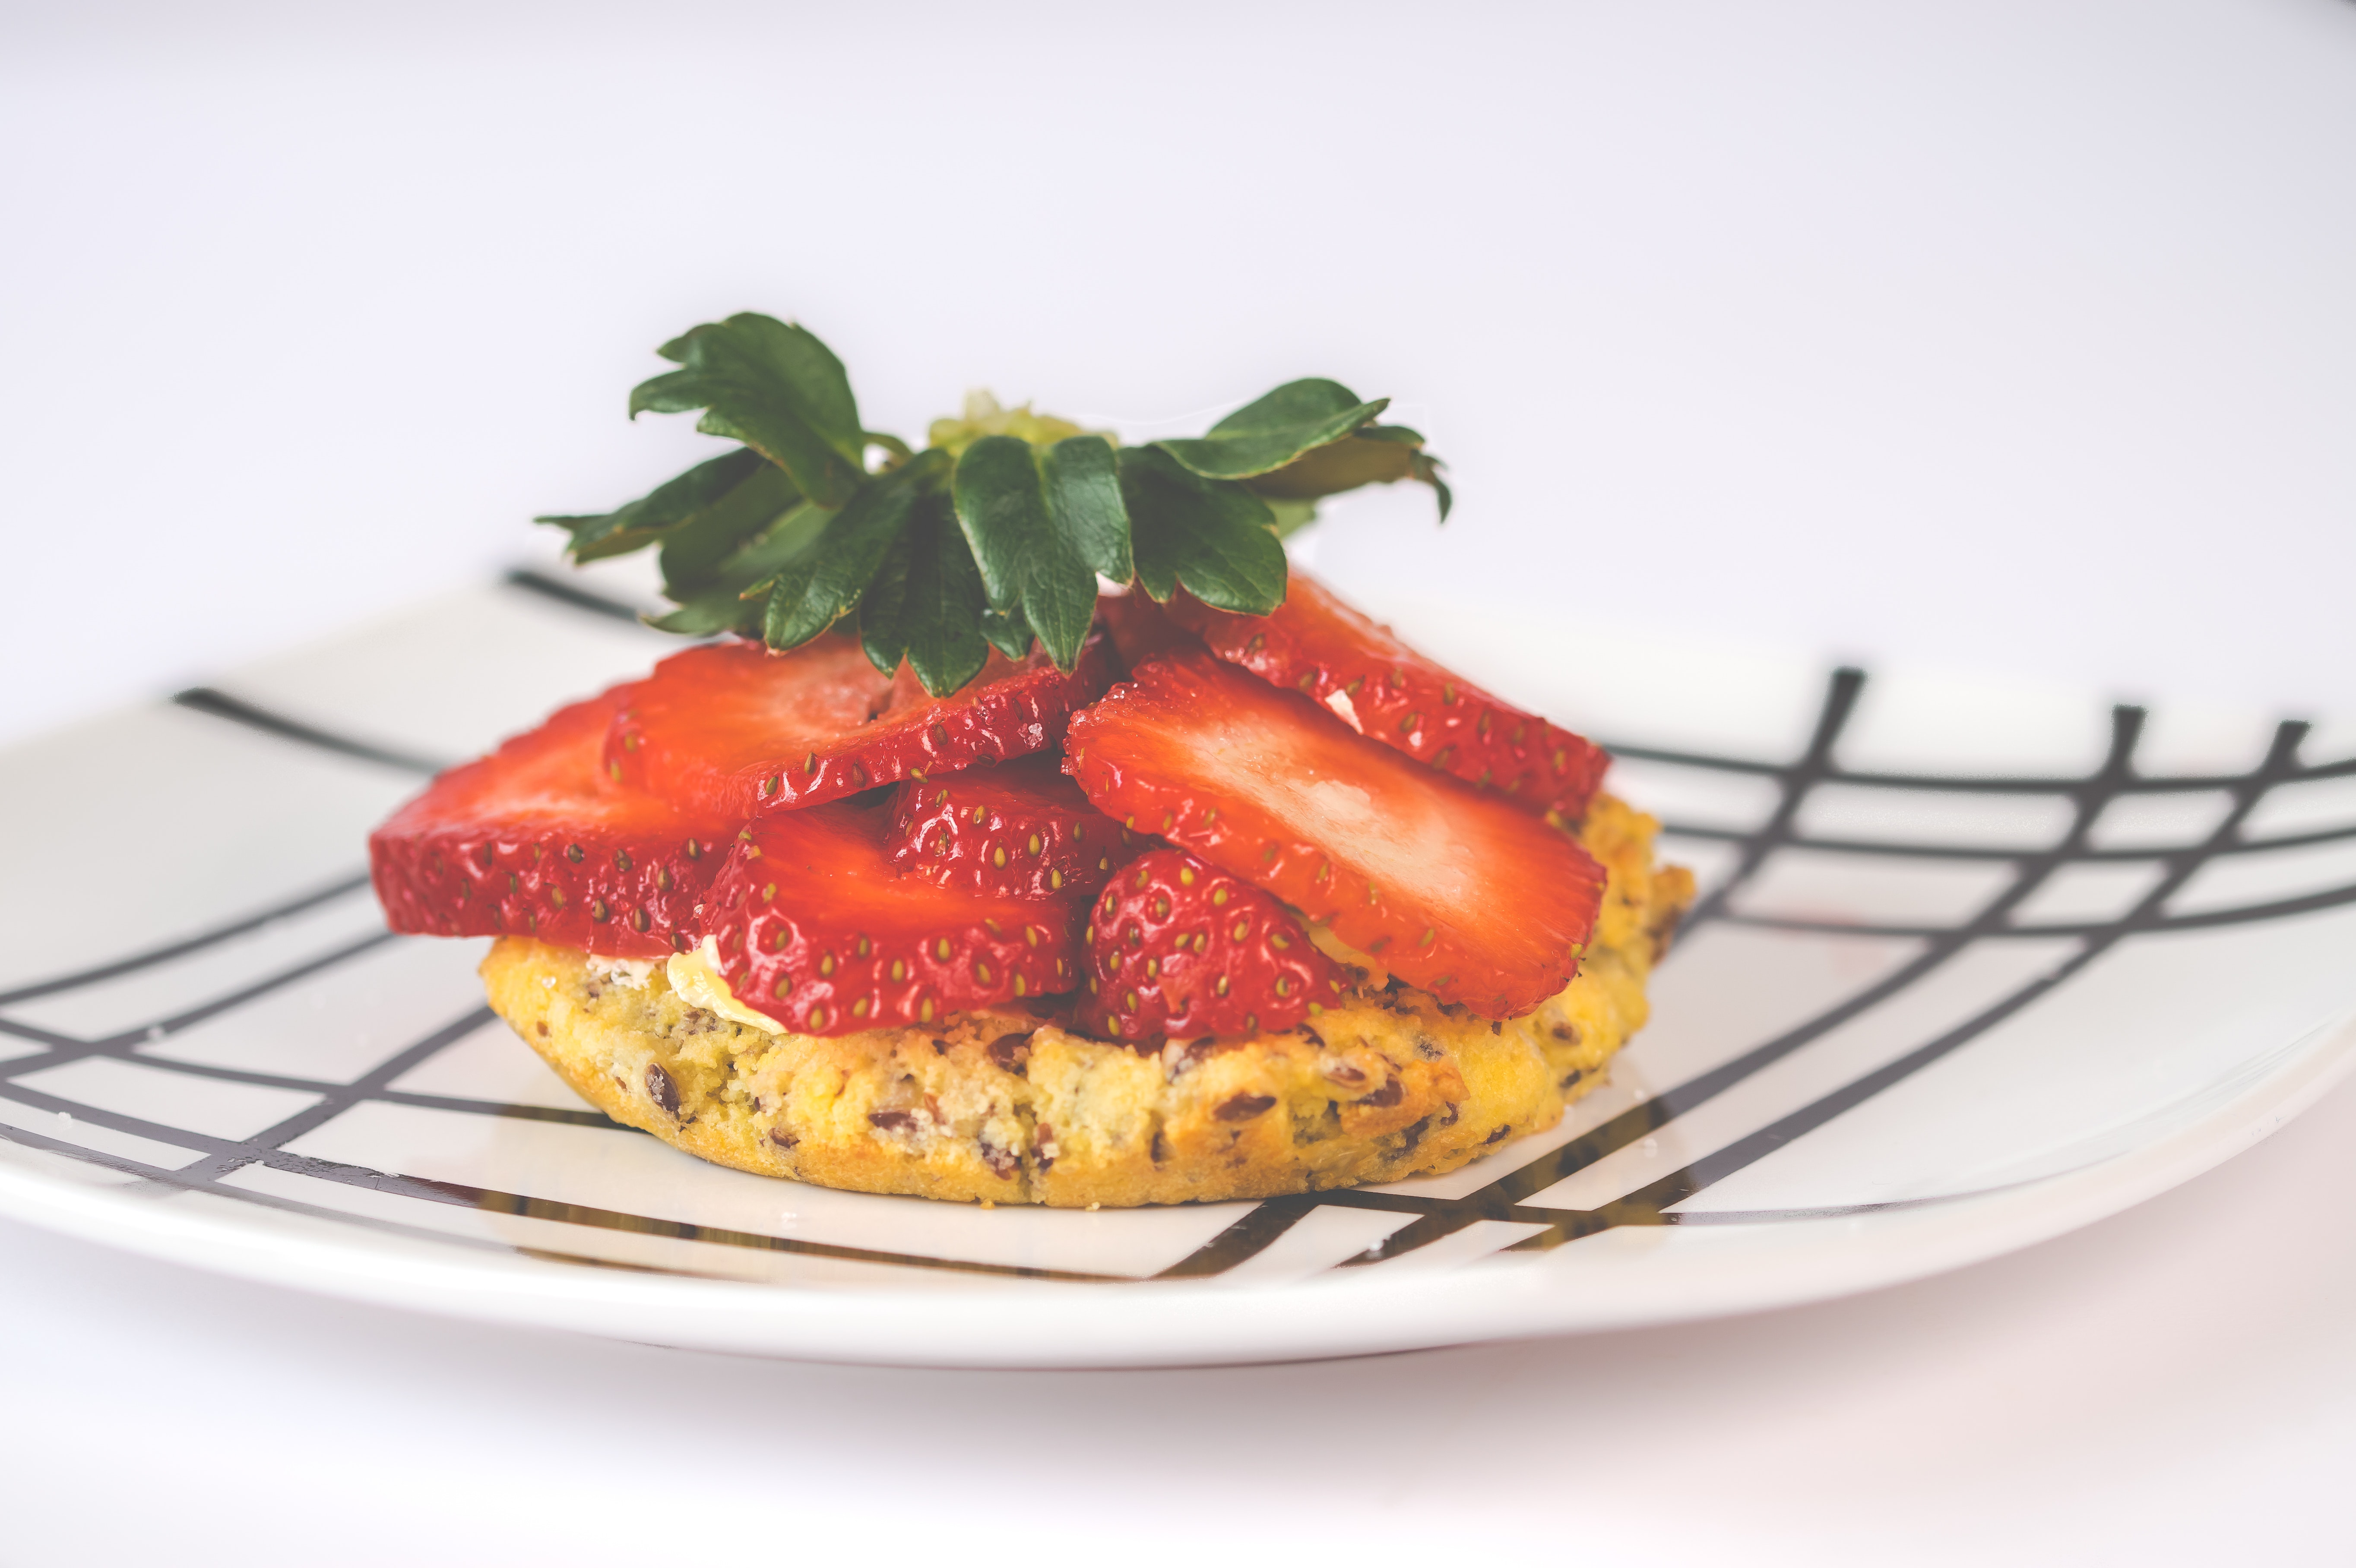
dish, food, cuisine, strawberry, ingredient, garnish, strawberries, produce, recipe, staple food, la carte food, vegetarian food, breakfast, dessert, fruit, appetizer, tart, brunch